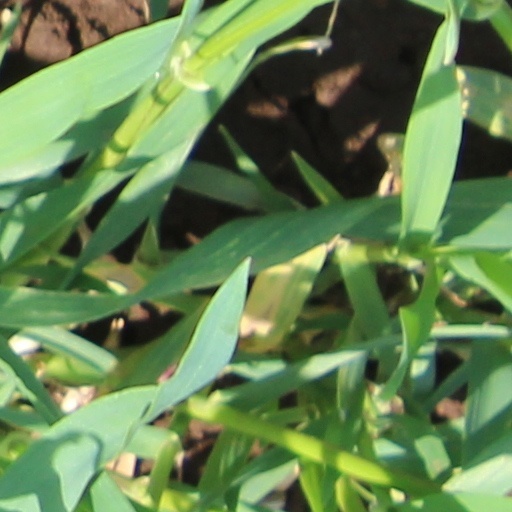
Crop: wheat